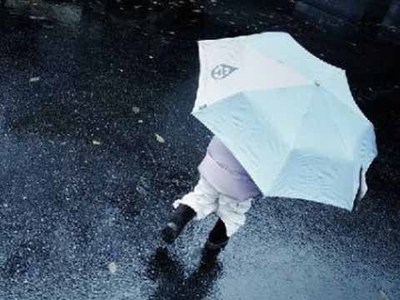
Weather: rain or strom